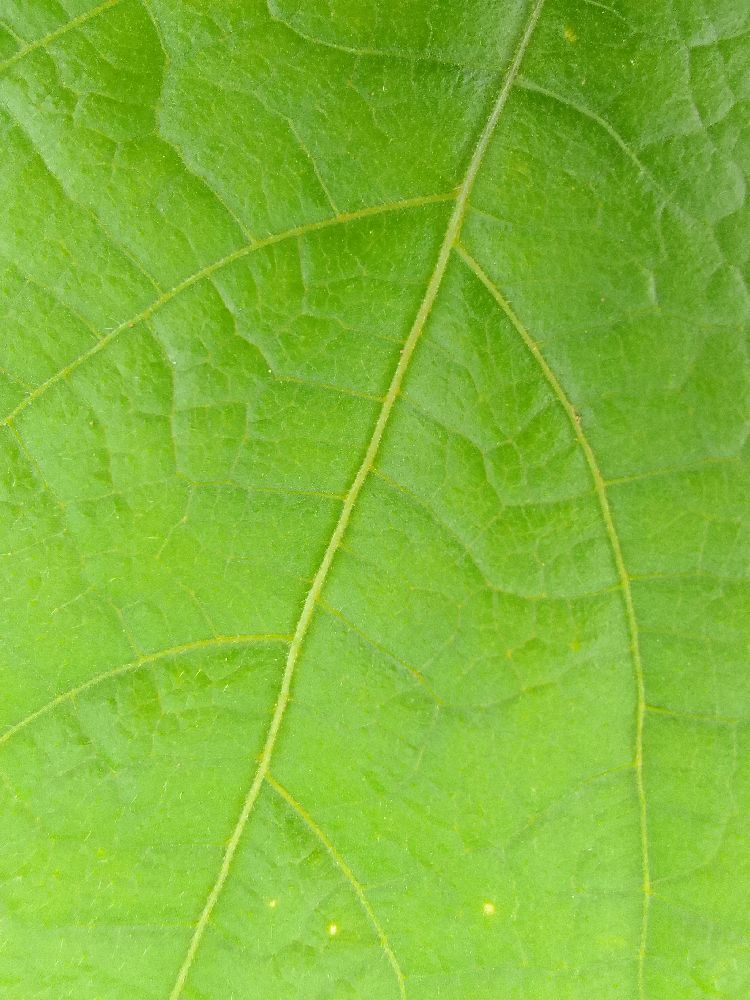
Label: healthy